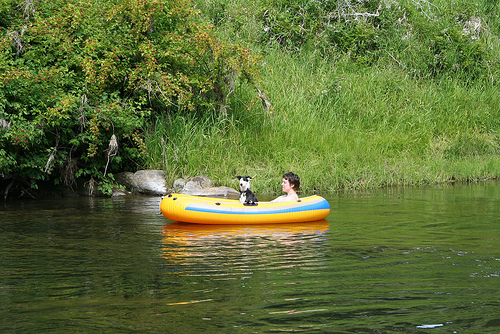
question: ボートは何艘ありますか？
answer: 1艘

question: ボートはどんな種類のものですか？
answer: ゴムボート

question: ボートに乗っている人は何人いますか？
answer: 1人

question: ボートに乗っている動物は何匹いますか？
answer: 1匹

question: ボートに乗っているのはどんな動物ですか？
answer: 犬

question: 動物はボートのどこの辺りに乗っていますか？
answer: 真ん中

question: 動物はどんな色をしていますか？
answer: 白と黒

question: ボートの本体に描かれているラインは何色ですか？
answer: 青